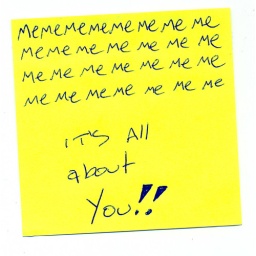
ink on paper drawing by barrie j davies (c) 2007, the red box gallery